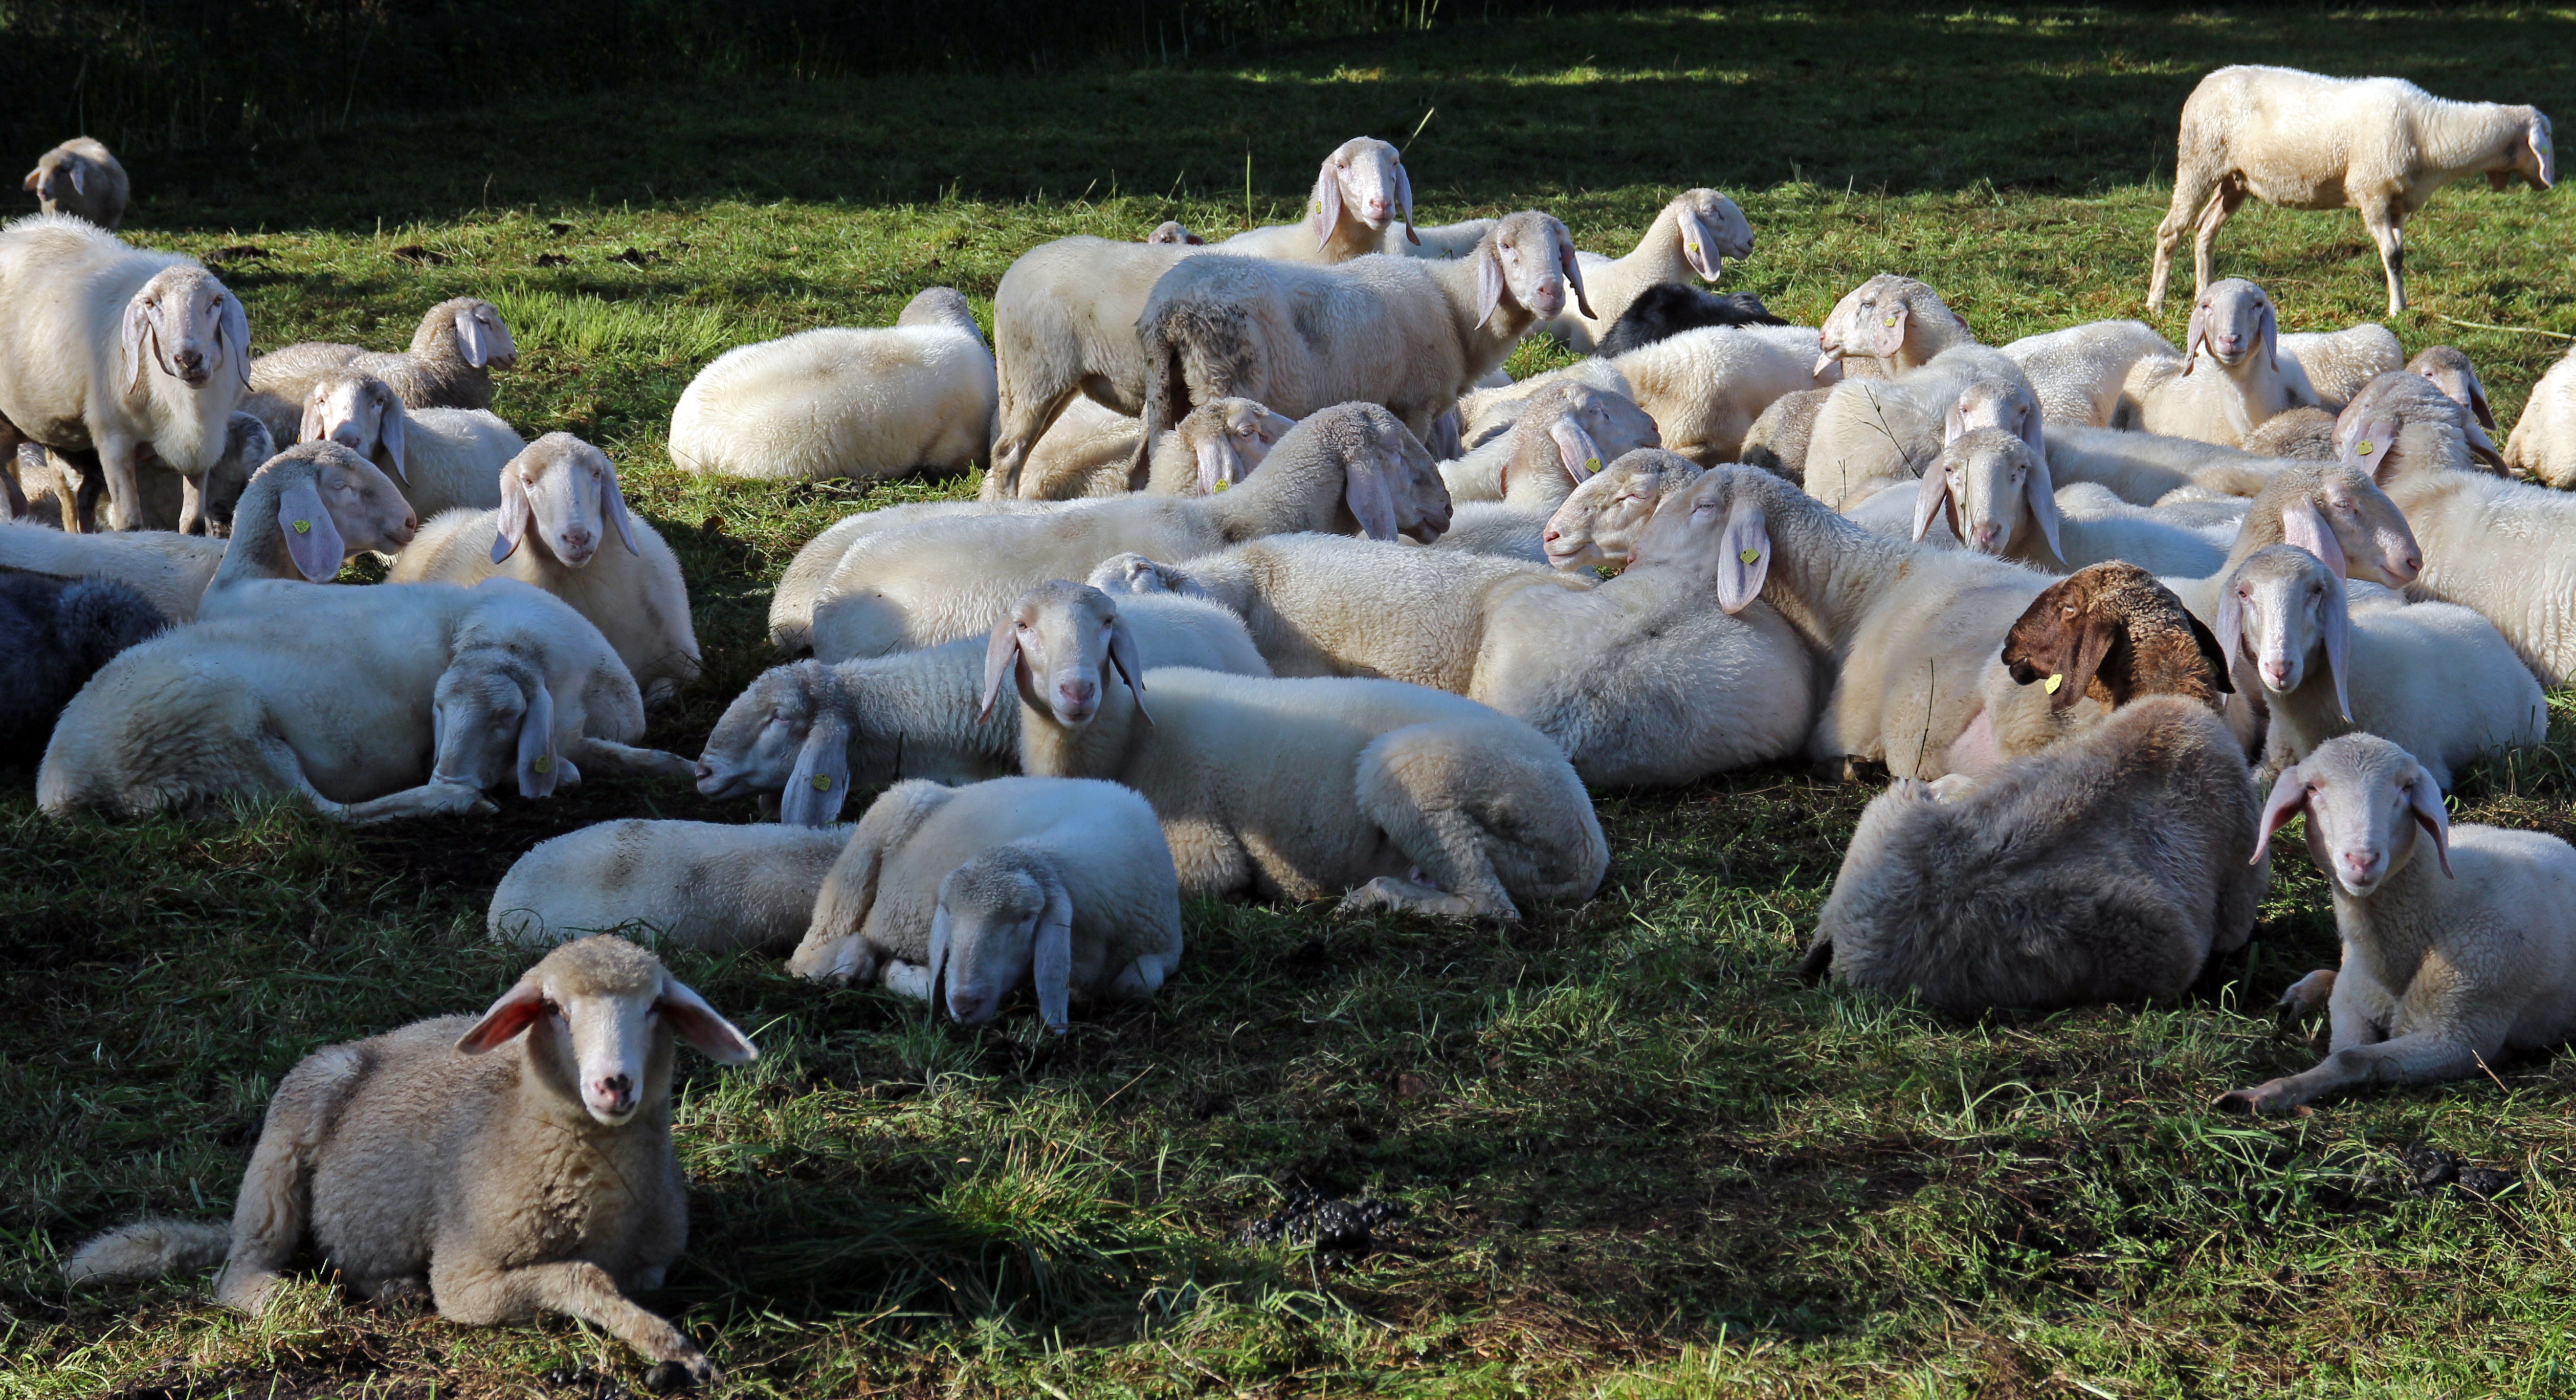
group, farm, flock, herd, pasture, grazing, community, sheep, mammal, rest, together, fauna, flock of sheep, team, look, wait, sheeps, herd animals, sheep heads